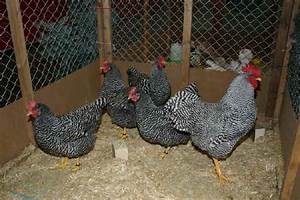
Label: chicken